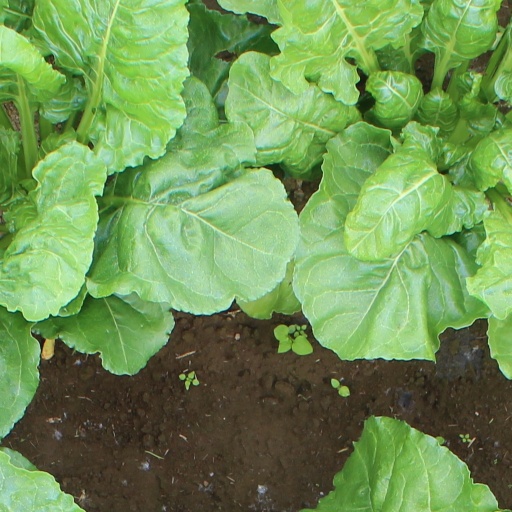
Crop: sugar beet